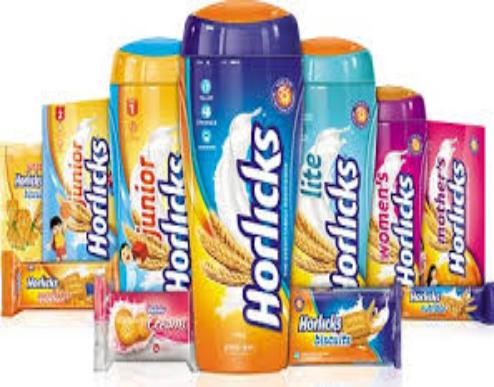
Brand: Horlicks
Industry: Food